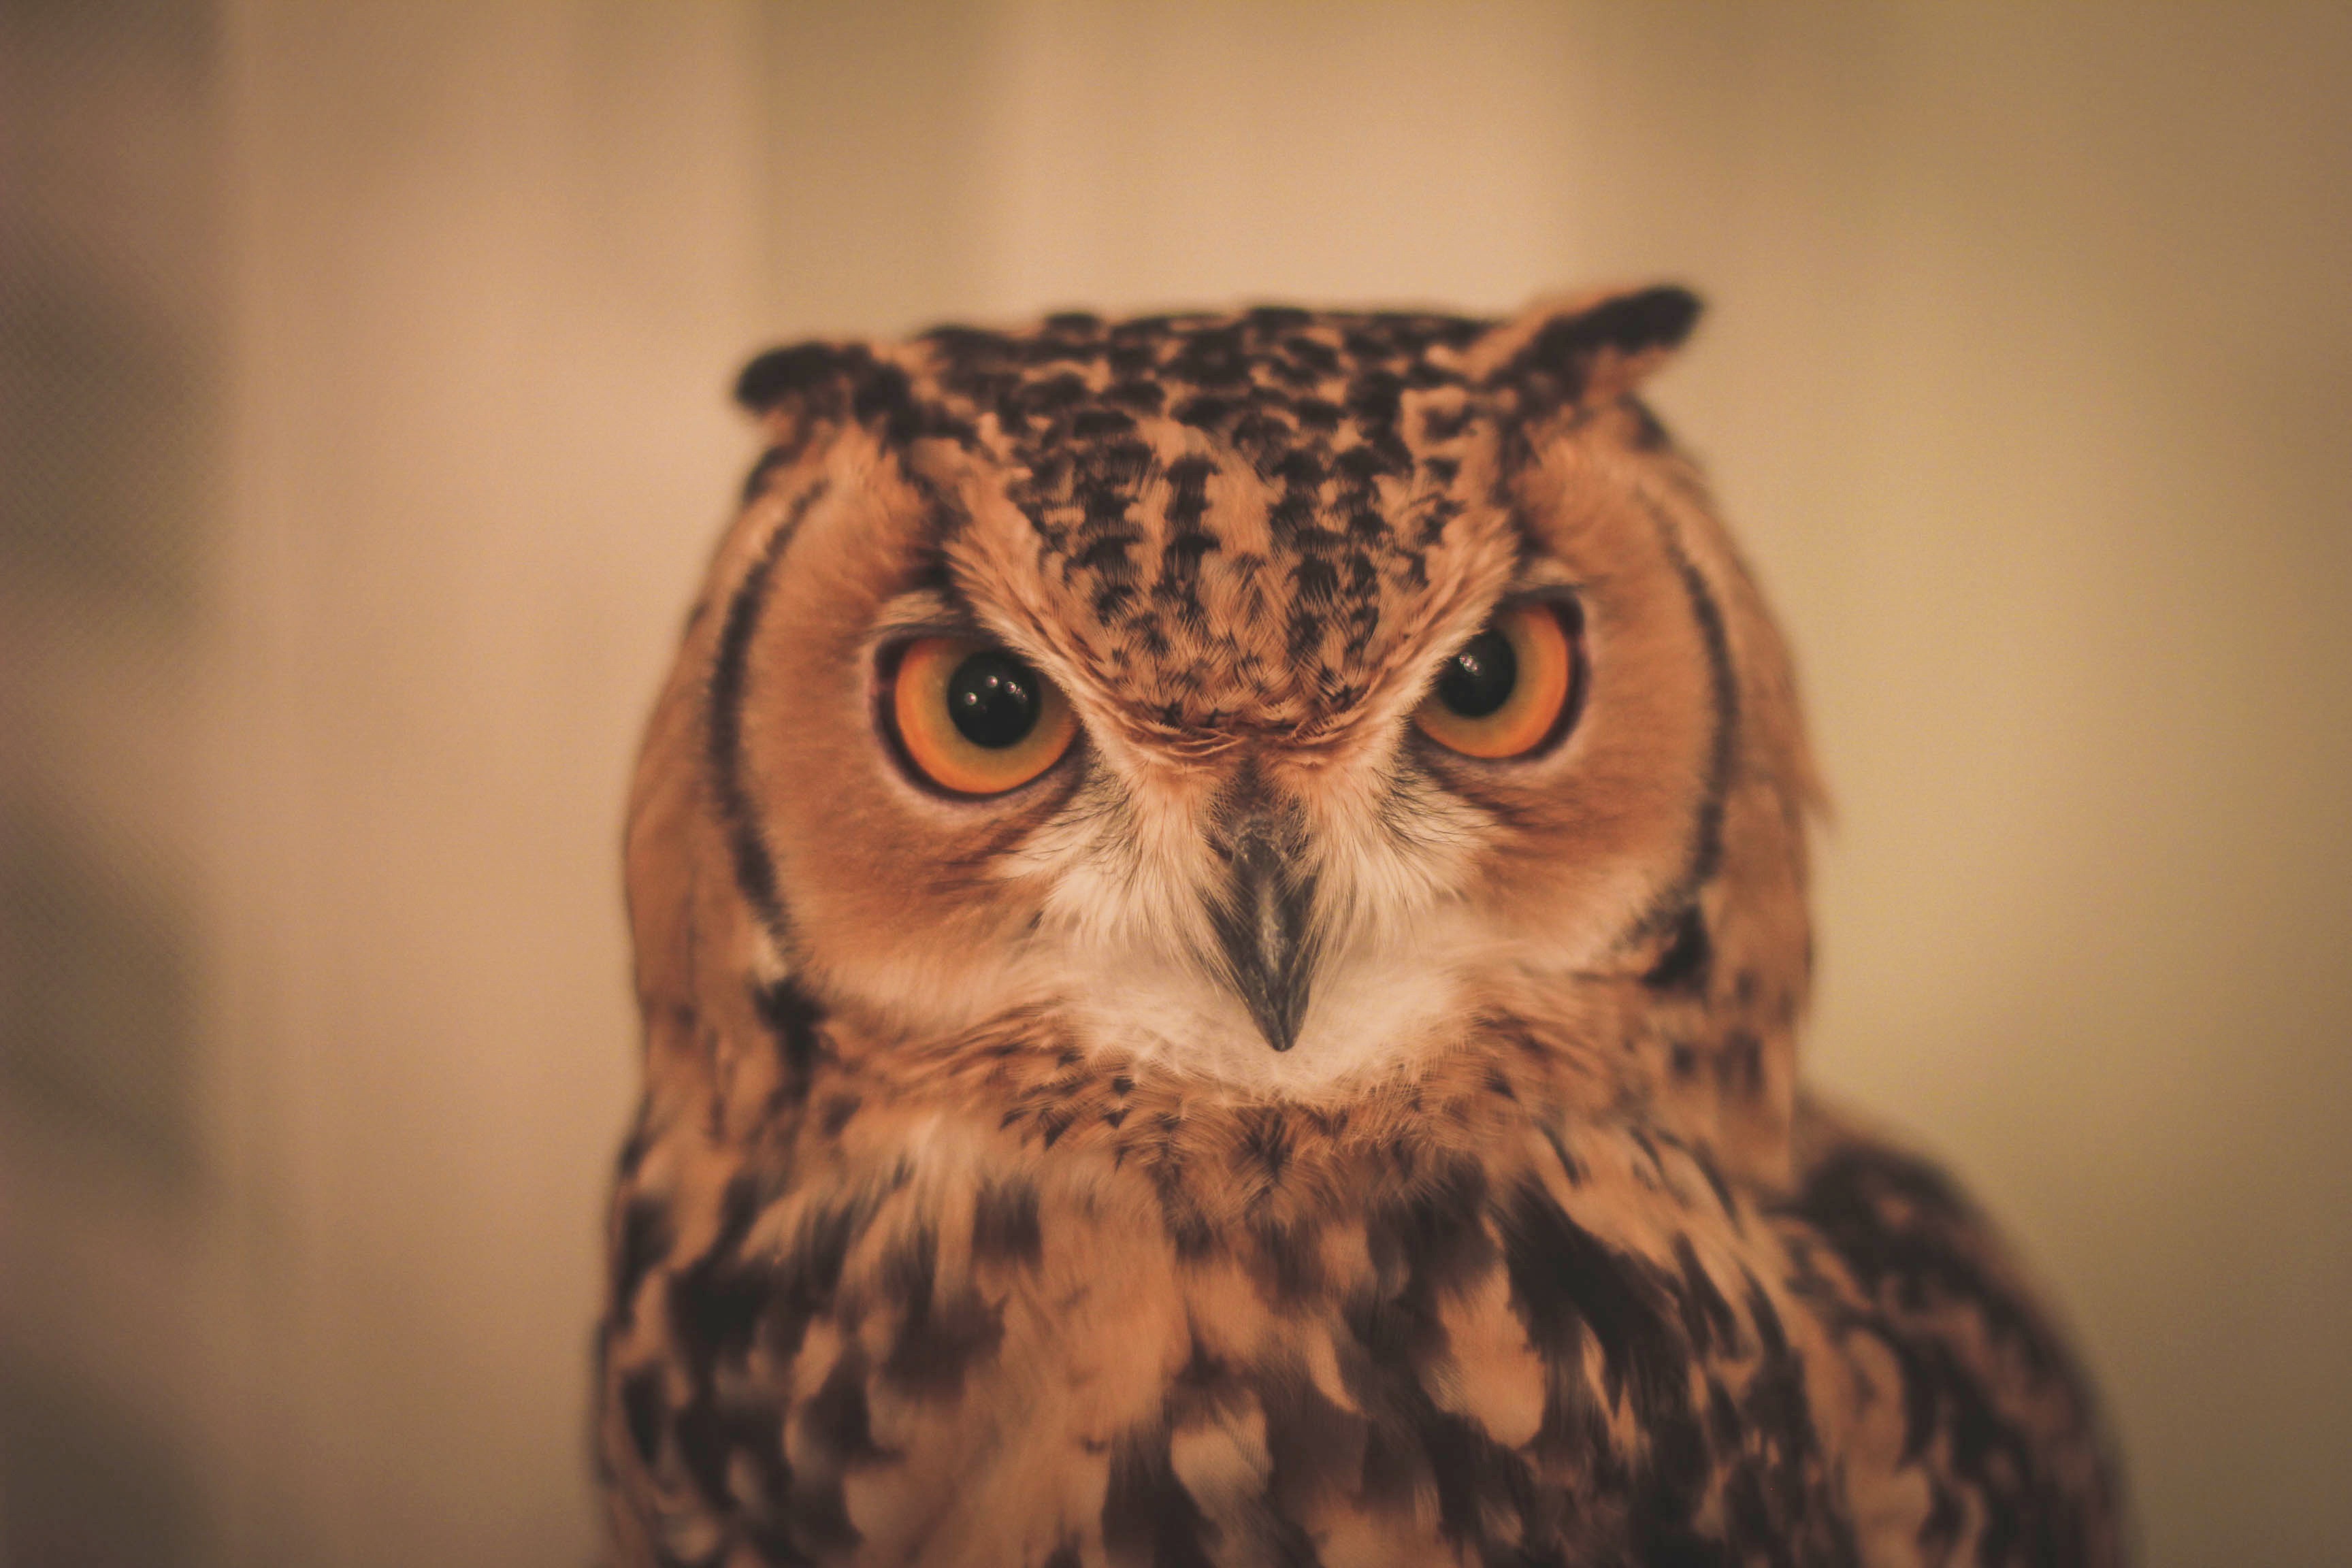
bird, wildlife, beak, owl, fauna, bird of prey, close up, vertebrate